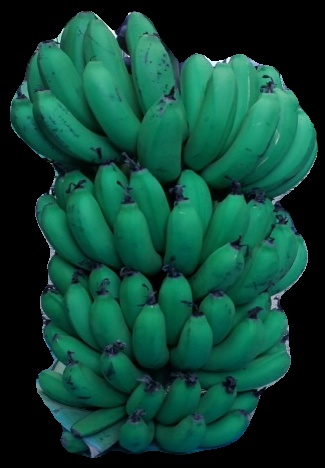
Variety: pachbale
Grade: grade2